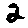
Label: 2